Cuisine of Monmouthshire

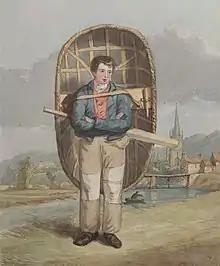
Boy with coracle, by George Orleans Delamotte from the art collection of the National Library of Wales

Cattle have been an important component of Welsh agriculture since Roman times. Welsh Black cattle is a traditional breed known for the flavour of its meat and the natural marbling of the flesh. Amanda Wragge includes this meat in her recipe for a Black Beef Burger which includes egg and breadcrumbs, with ginger and cumin added for piquancy. Although Welsh Black cattle is a popular breed in Wales it only represents about 2% of the country's beef output, with other breeds including Aberdeen Angus, Hereford, Holstein Friesian, Charolias, Red Poll, Jersey, Guernsey, and Limousin. Traditional butchers can be found in the county at Abergavenny, Raglan and Monmouth.